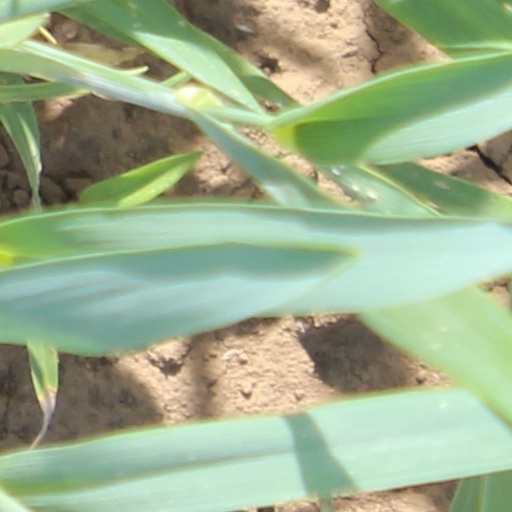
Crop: wheat